Kampong Rimba

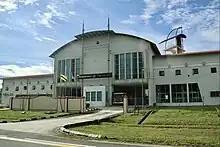
Rimba Fire Station

Kampong Rimba Housing is divided into five sections, namely RPN Kampong Rimba, STKRJ Kampong Rimba, Kampong Sungai Kedayan Resettlement Scheme Housing, Old Pemancha, Ujong Tanjong, Expo 2000 Scheme Housing, Housing Government Flats, Private Flat Housing (Rent), Business Block Buildings and Shop Houses. As in other villages, Kampong Rimba also has a Health Clinic, Kidney Clinic, Public Service Institute, Horticulture Trading Center, Royal Brunei Reserve Soldiers and Royal Brunei Military Police. In addition, Kampong Rimba also has a number of facilities including mosques, roads, public buses, water and electricity supply, grocery stores, mini supermarkets, eateries, cyber cafes and hardware stores. The village is also home to the Embassy of Myanmar.